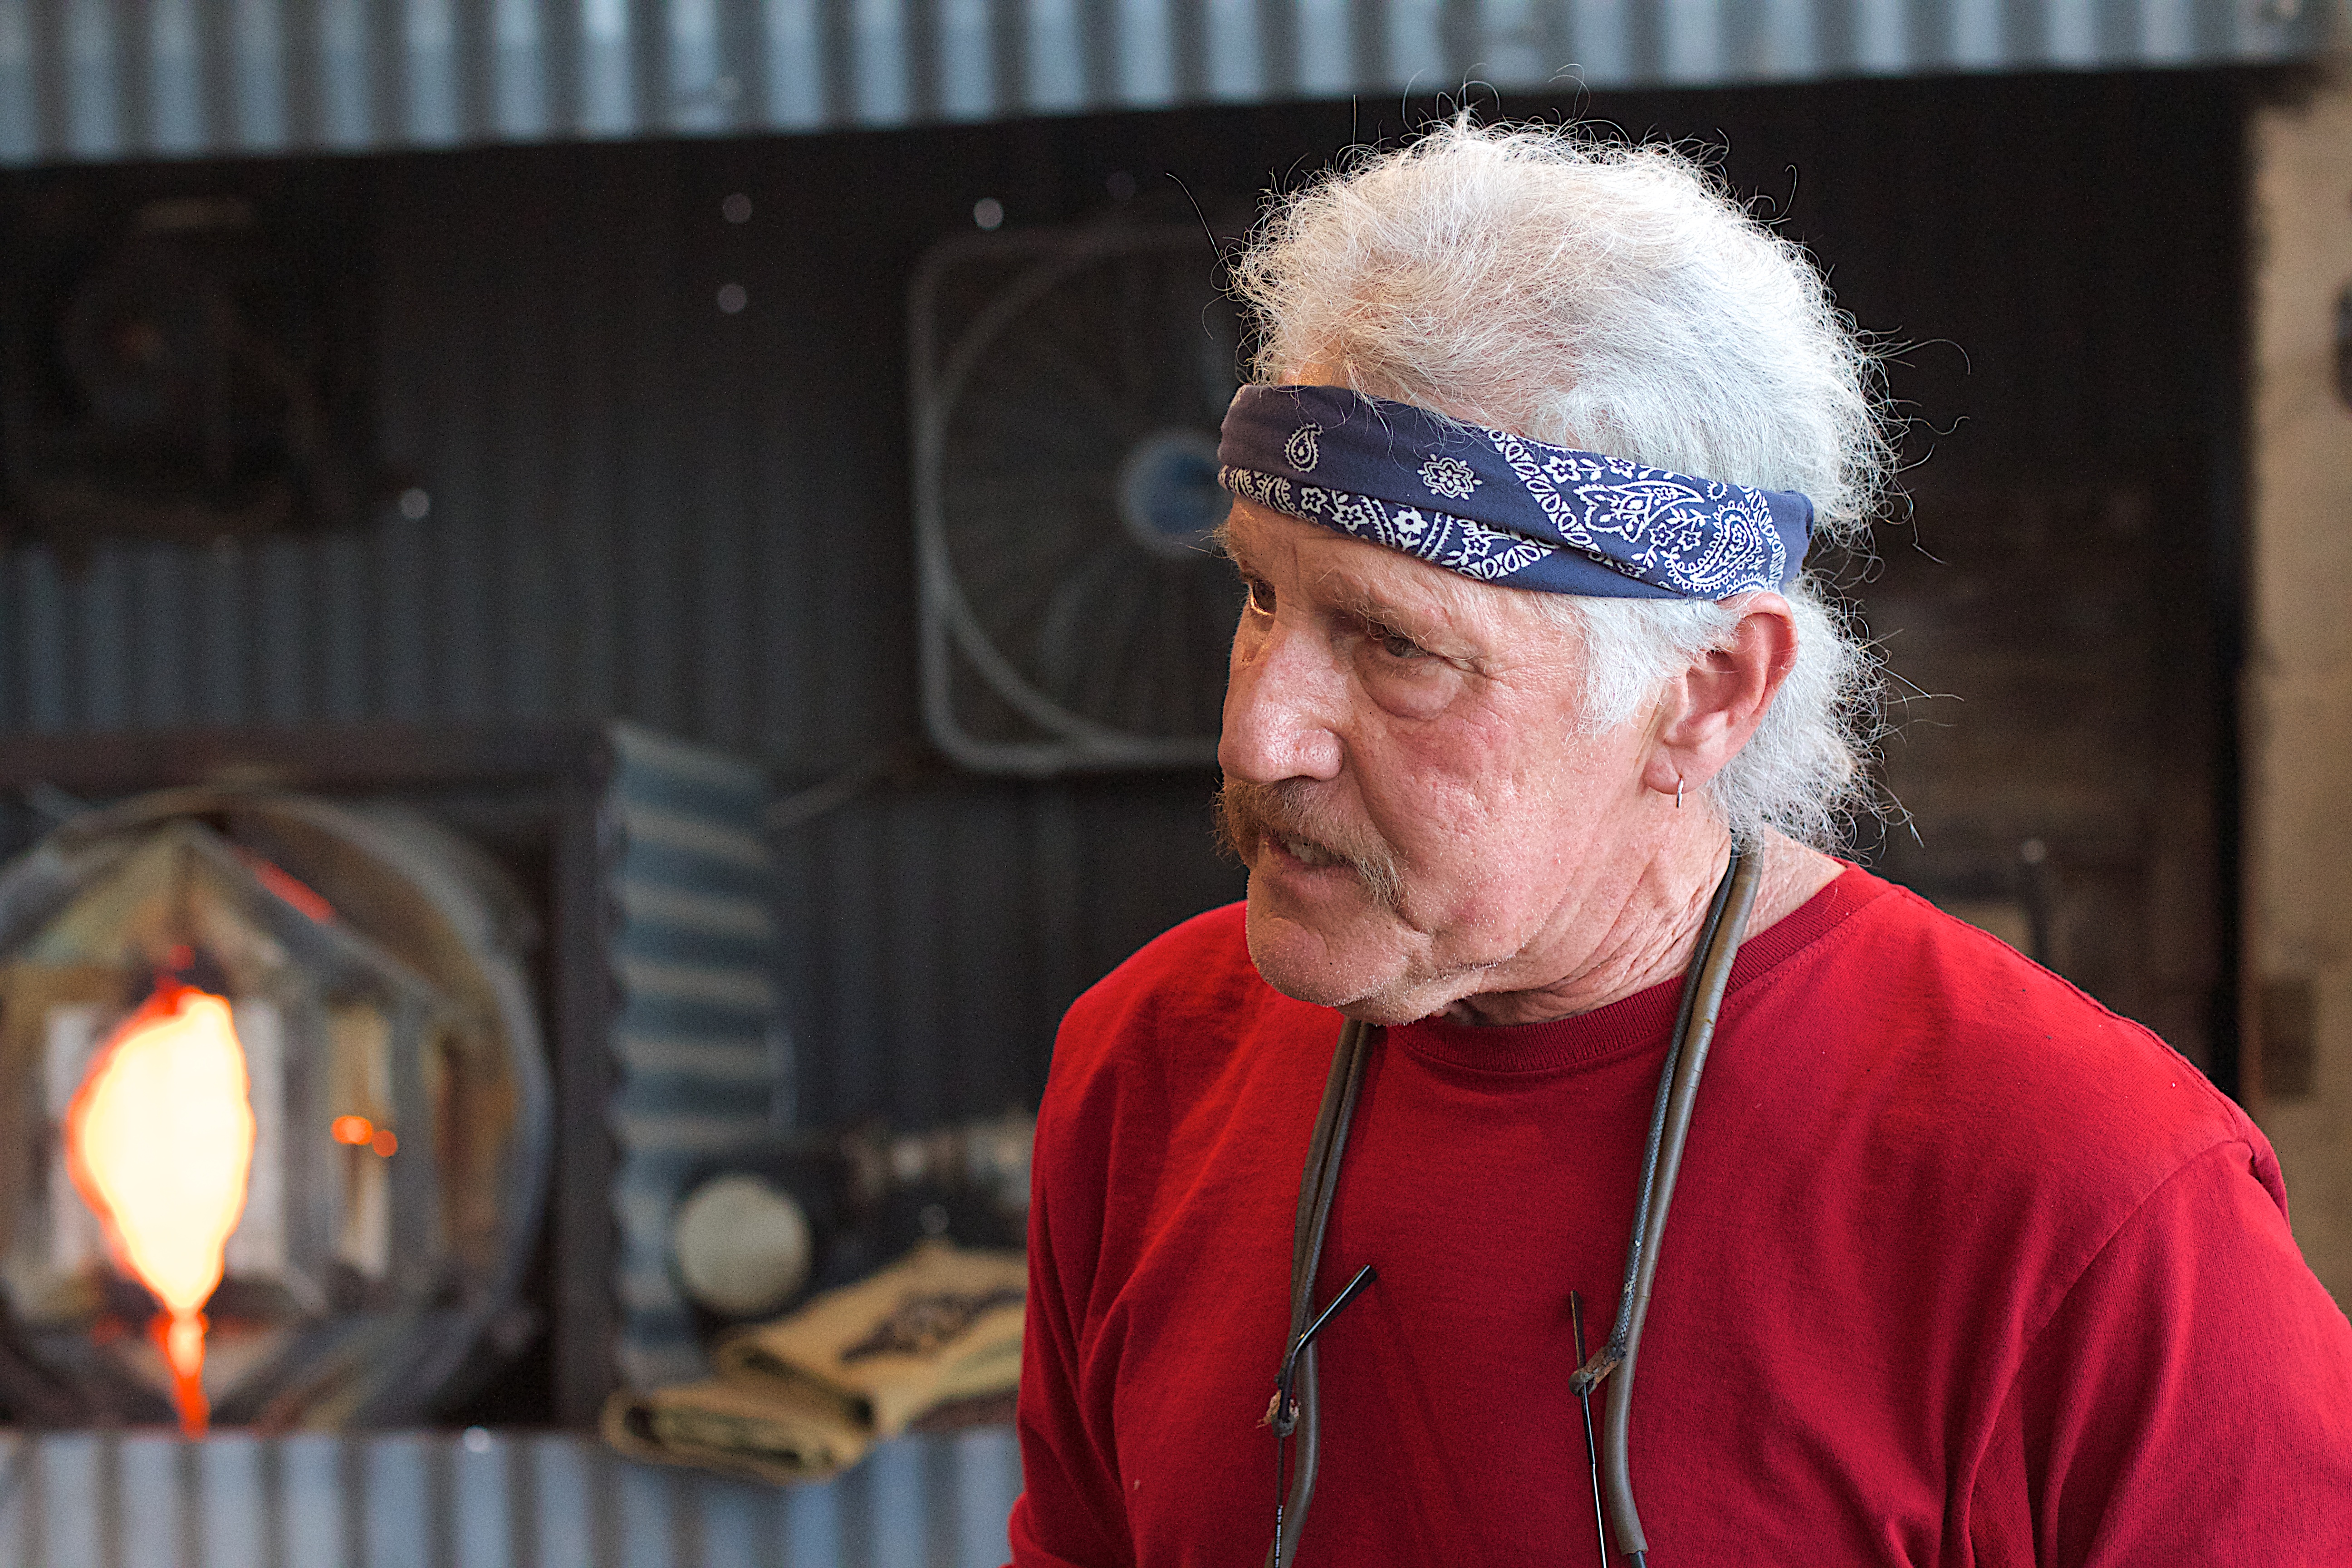
person, people, profession